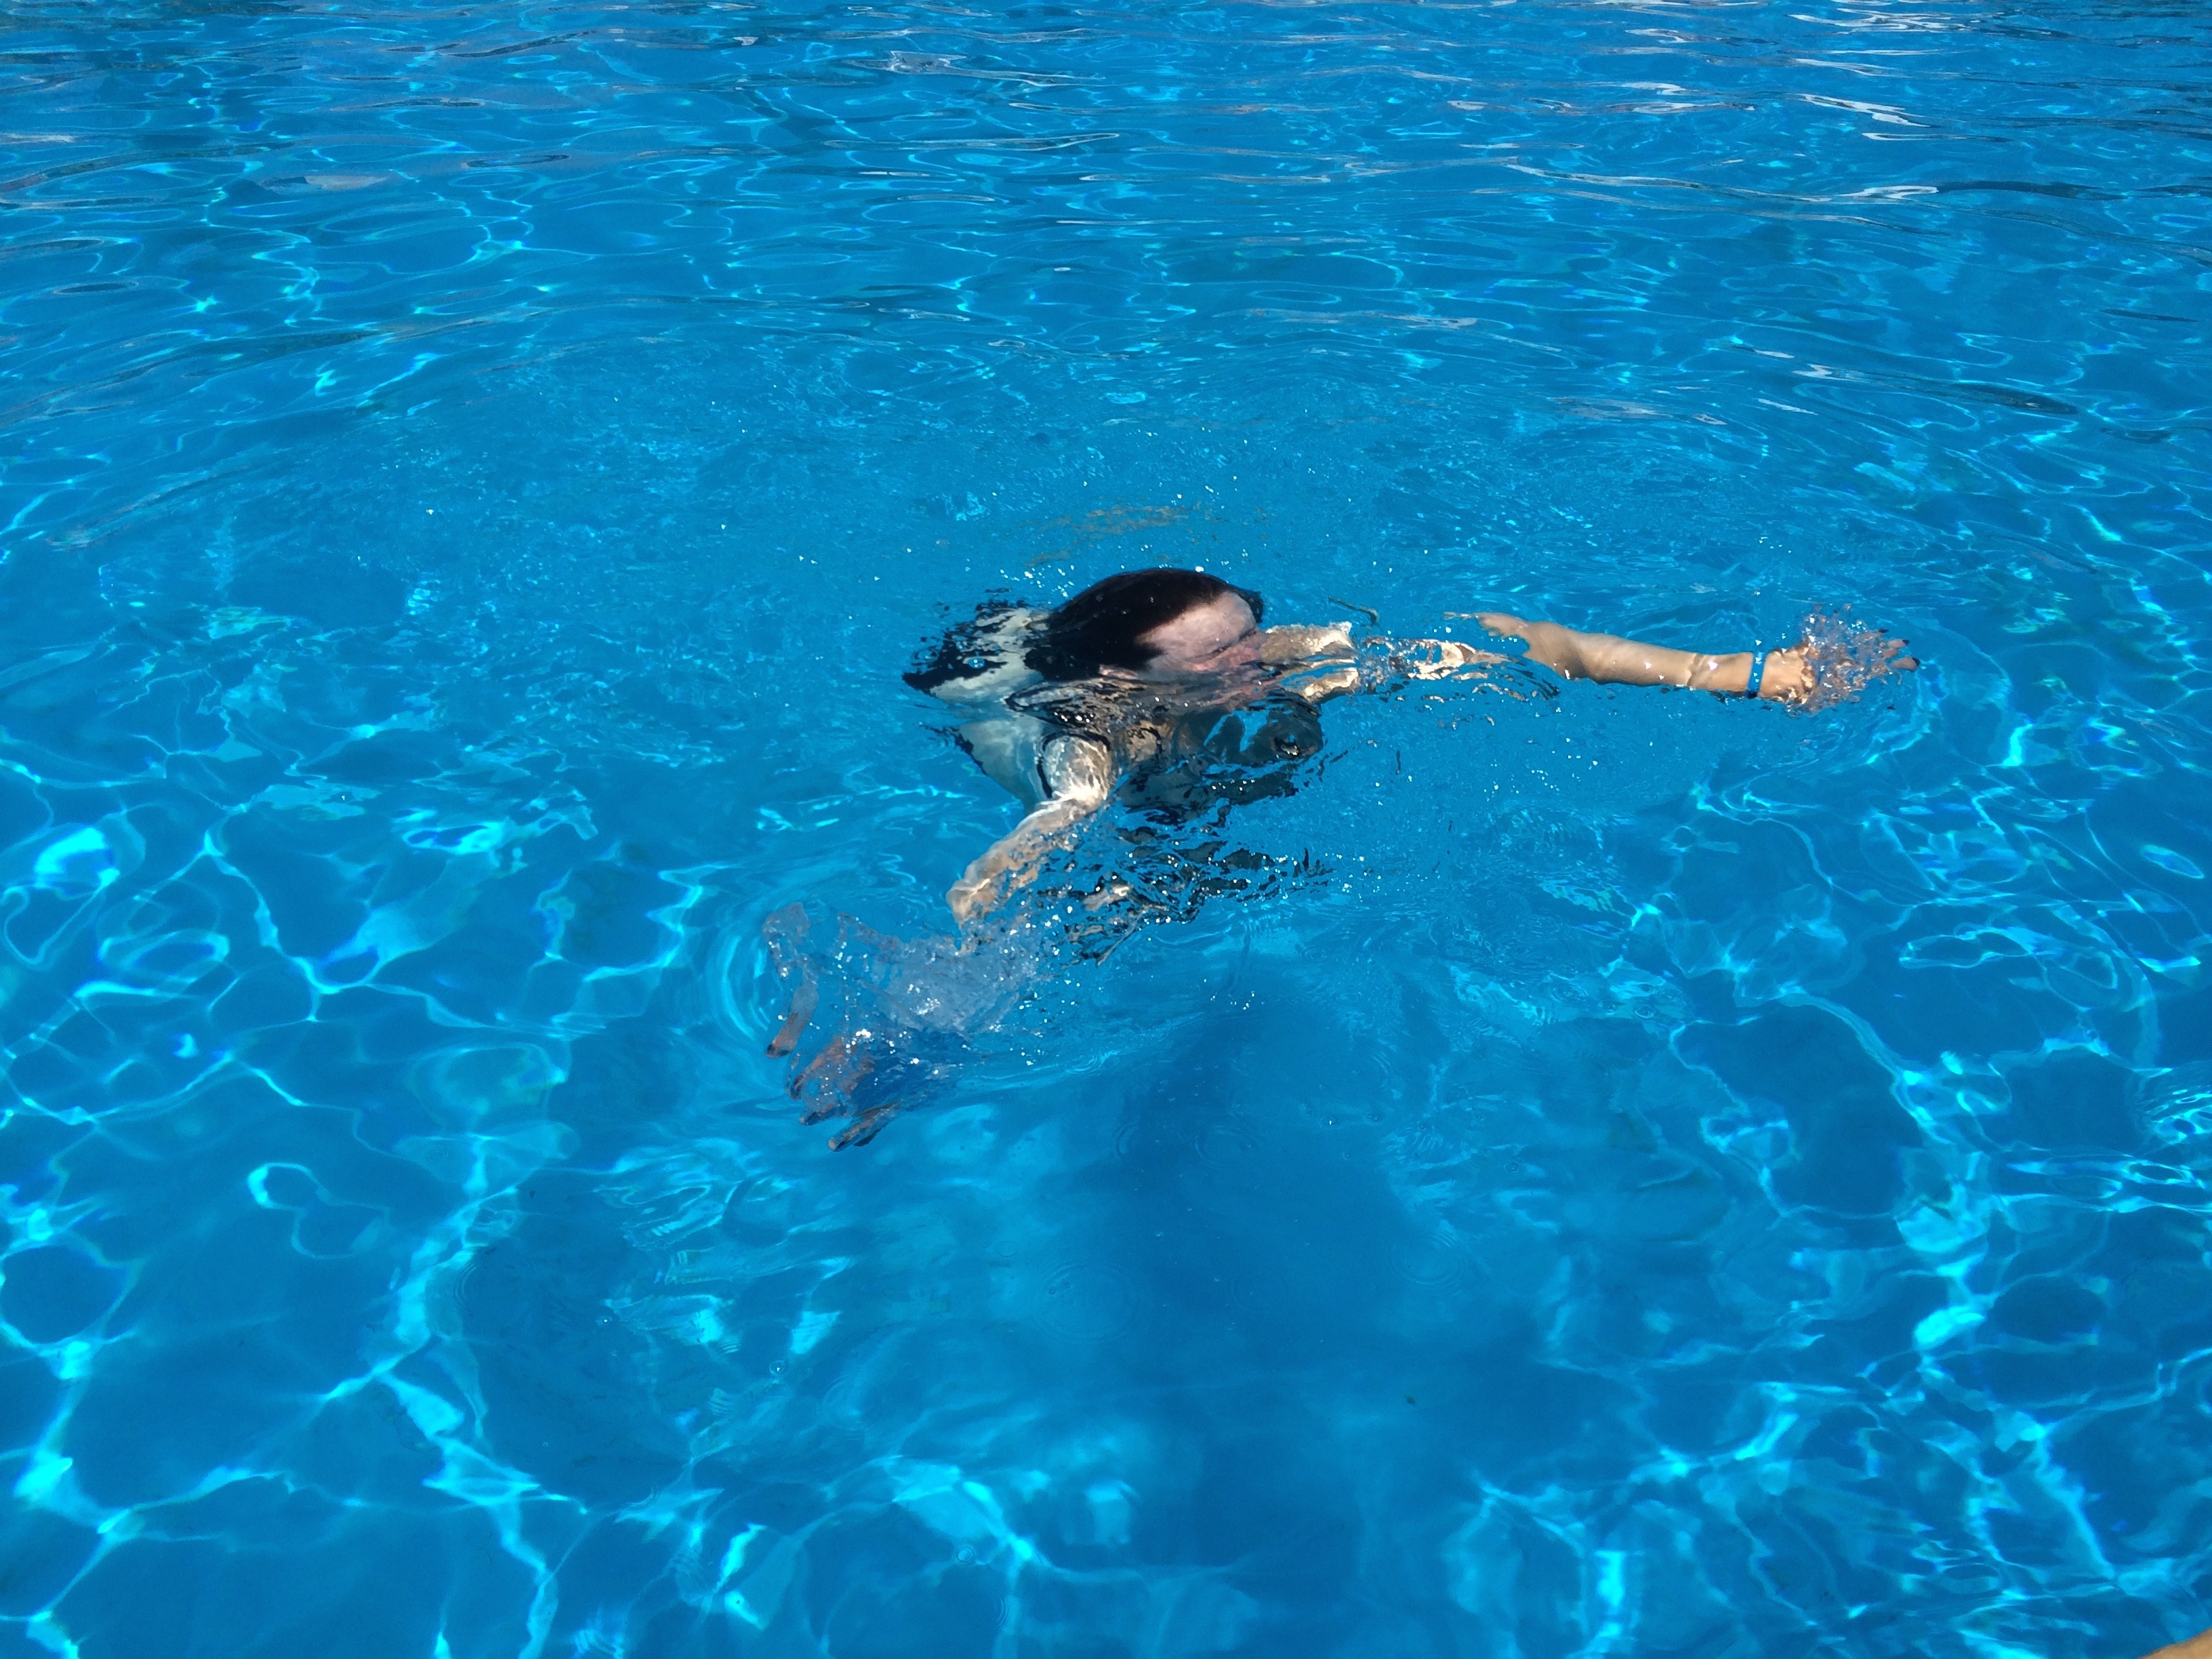
sea, water, liquid, girl, woman, wet, summer, recreation, ripple, diving, pool, clear, underwater, swim, relax, swimming pool, clean, blue, swimming, surface, sunny, sports, cool, snorkeling, water sport, outdoor recreation, marine biology